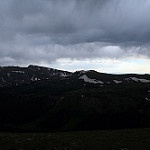
Scene: Outdoor